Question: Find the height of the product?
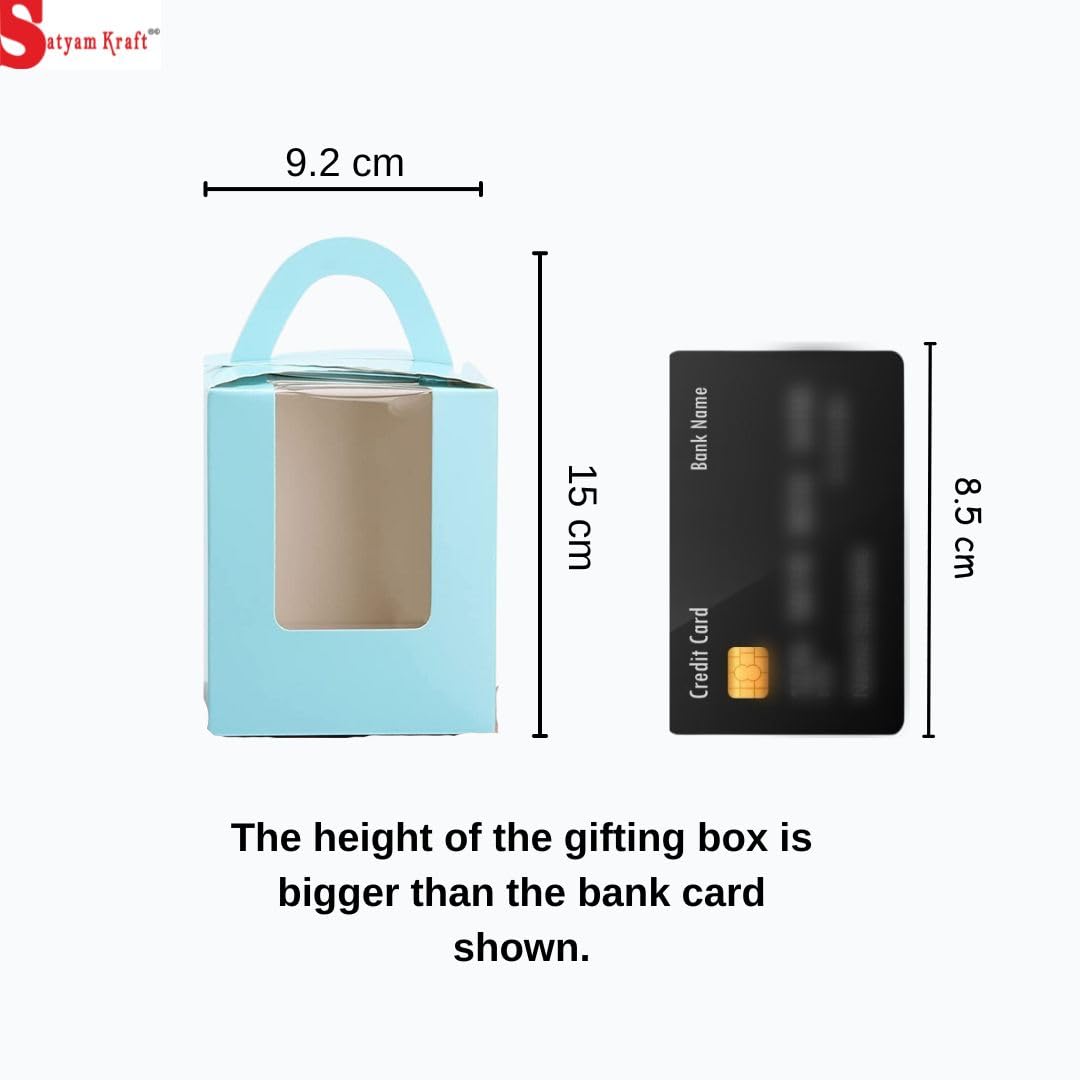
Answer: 15.0 centimetre